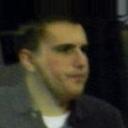
Age: 29